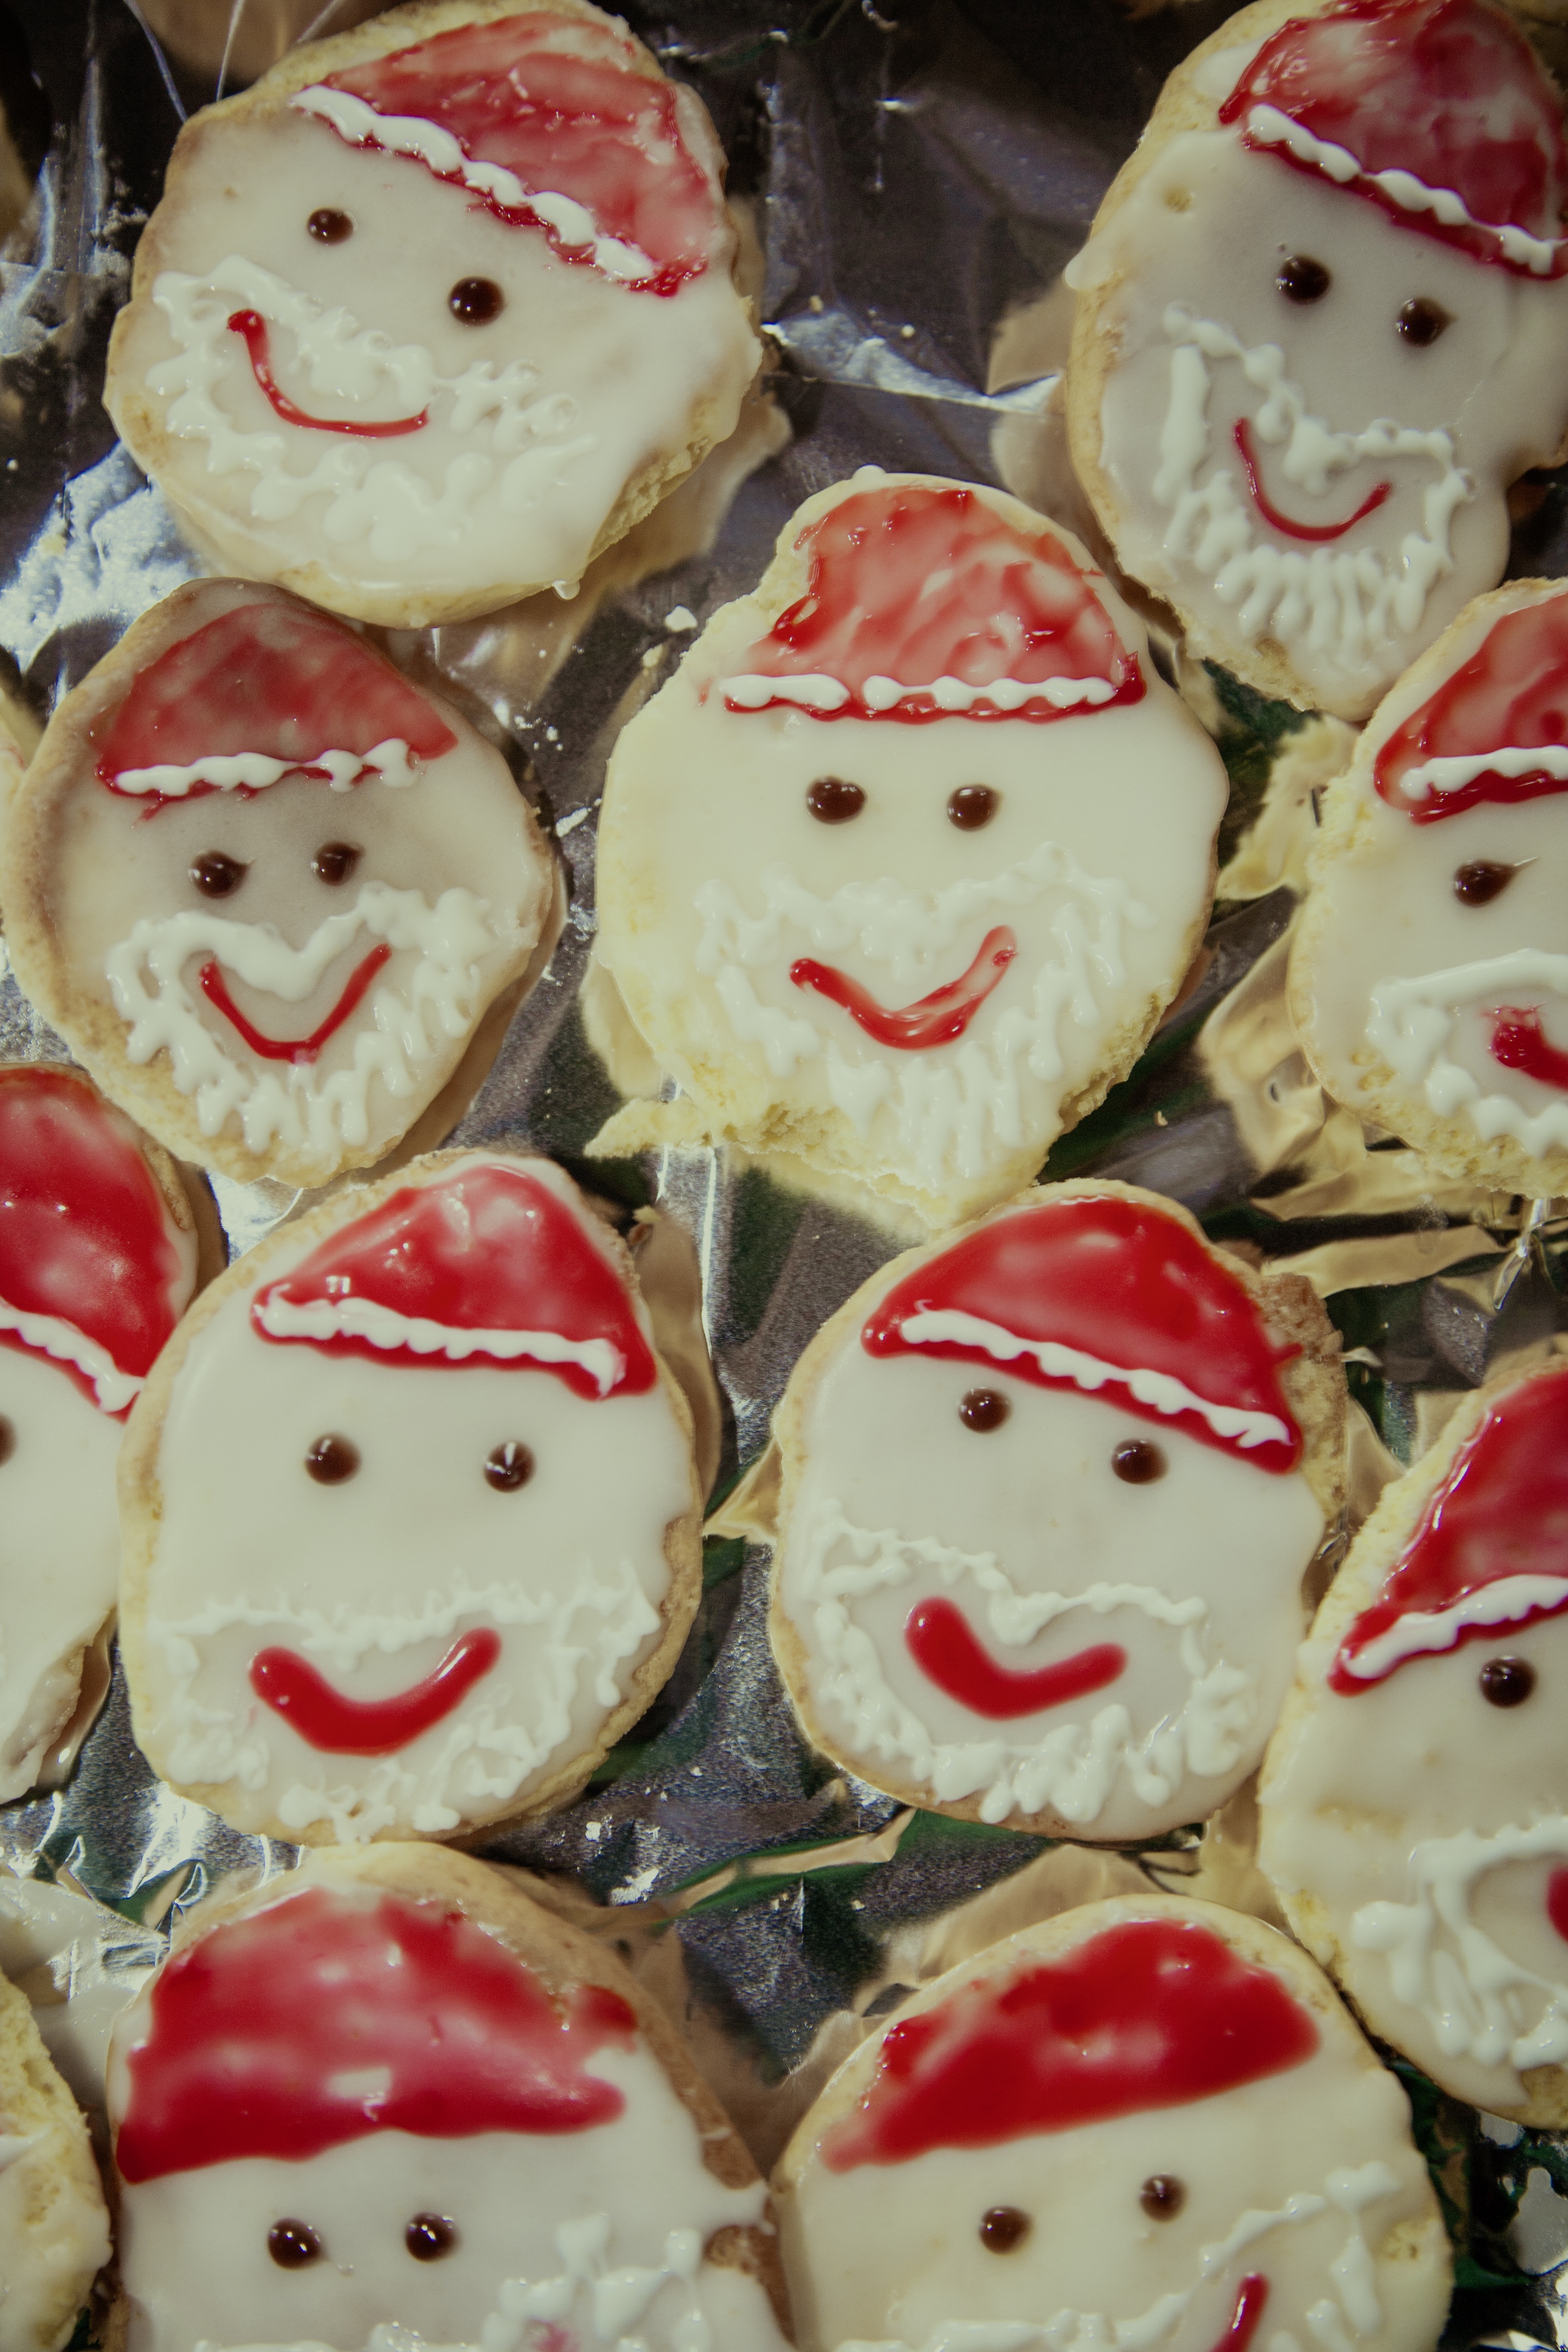
sweet, food, produce, cupcake, baking, christmas, cookie, dessert, cake, bakery, pastries, cookies, icing, cap, snowman, santa claus, sweetness, nicholas, baked goods, flavor, st nicholas day, snack food, cookies and crackers